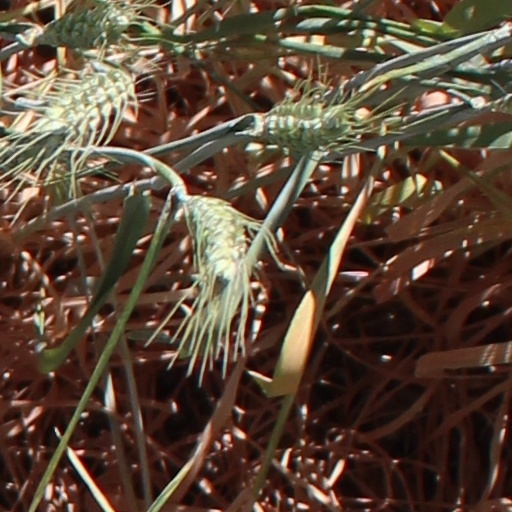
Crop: wheat